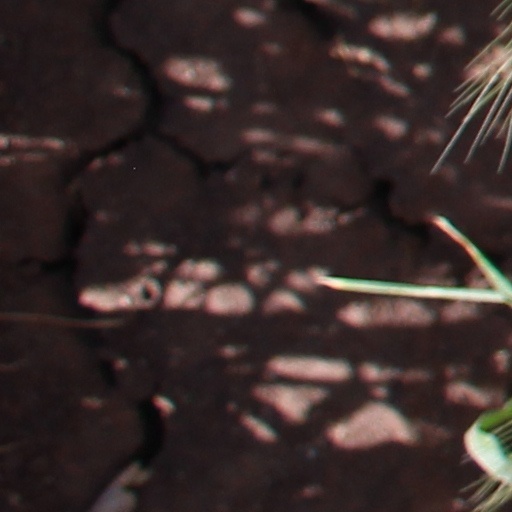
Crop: wheat